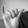
ASL letter: Y